Realize Bradenton

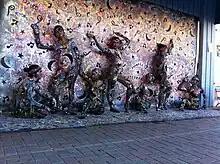
The winning creative team from the ArtSlam 2010 event by Realize Bradenton

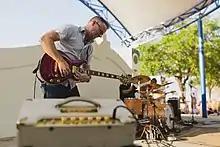
Realize Bradenton's Music in the Park

Realize Bradenton's promotion of downtown happenings has not only led to increased attendance, but also lured new promoters and events to the area including American Craft Endeavors’ popular premiere art fair (previously an annual event in downtown Sarasota, St. Armands Circle and Siesta Key for more than 20 years) which debuted in downtown Bradenton in February 2010.